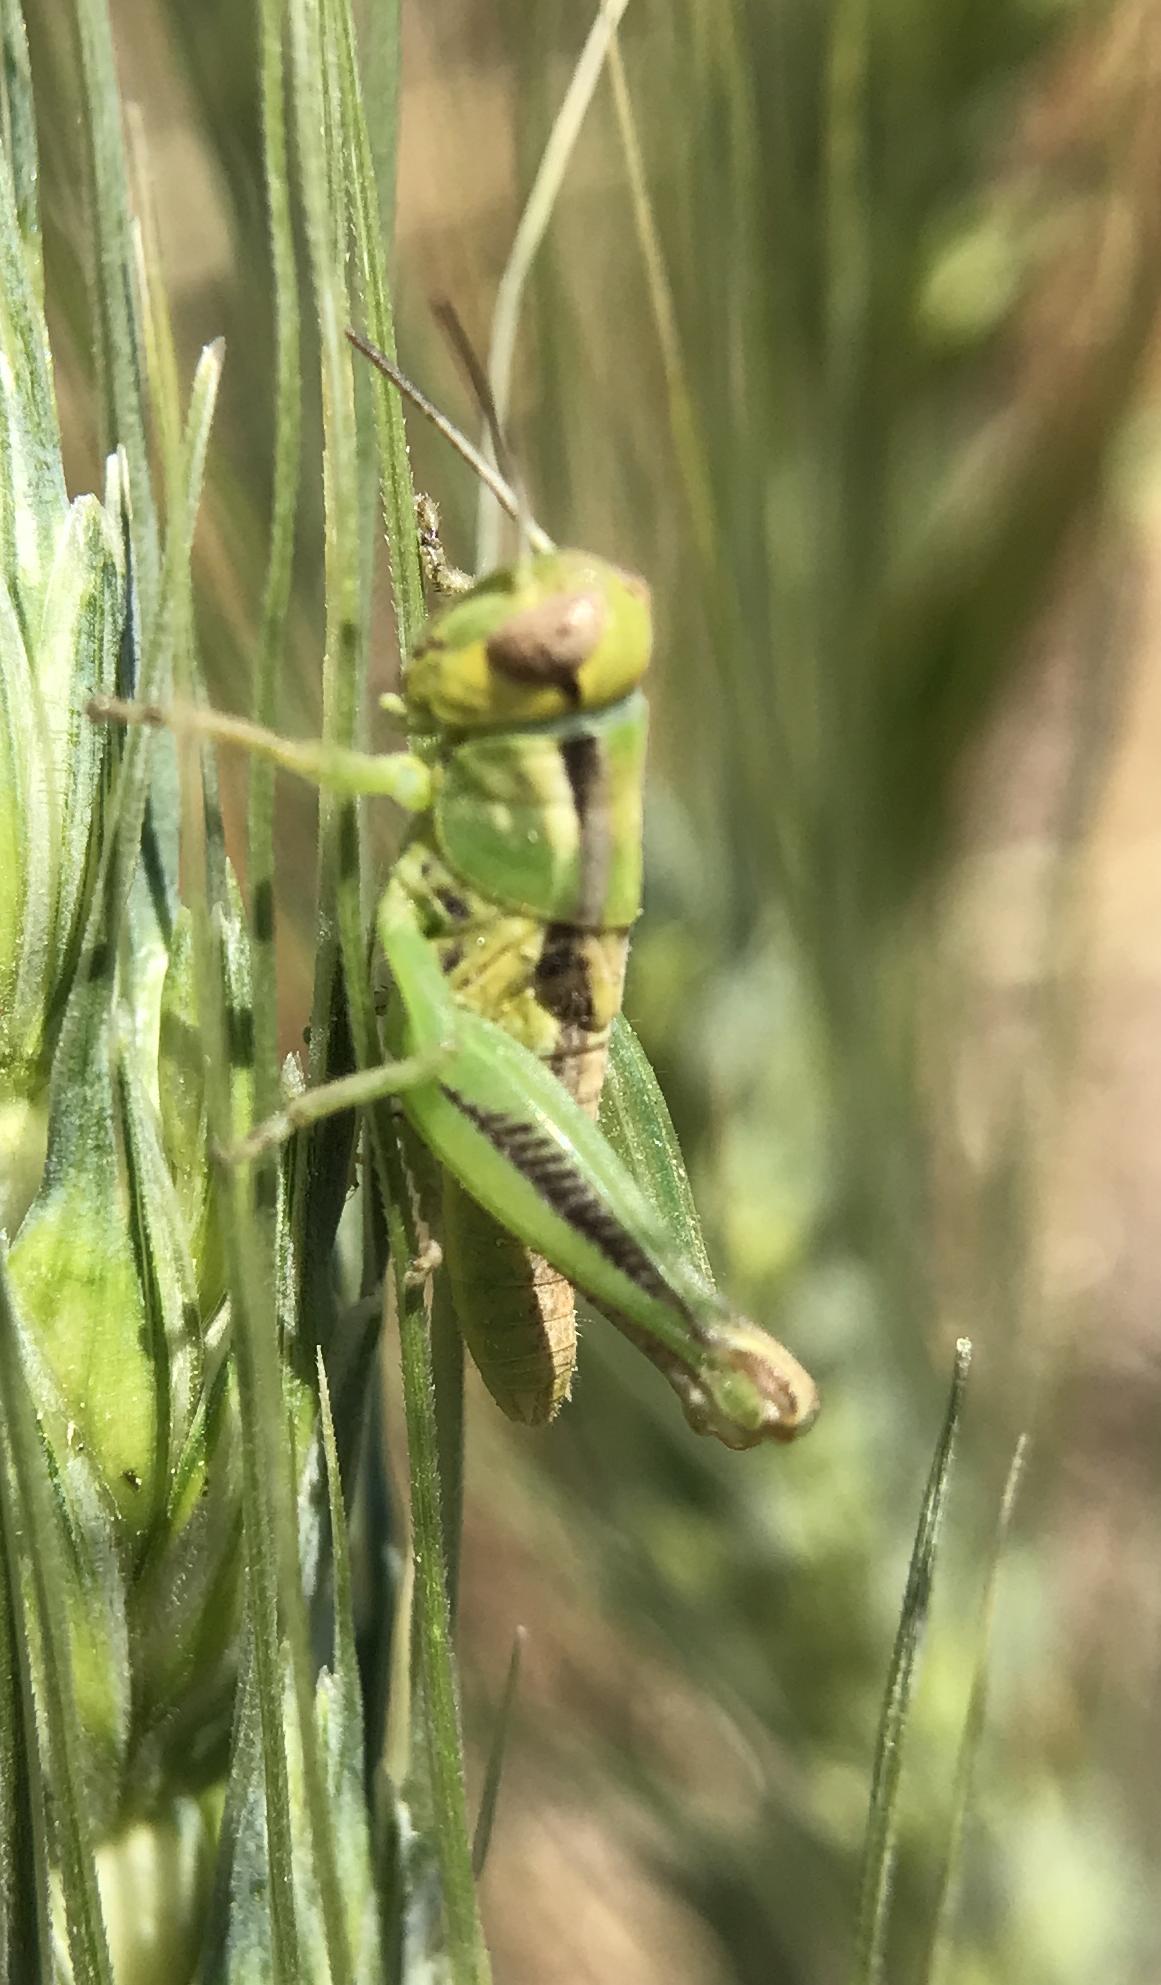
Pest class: occasional_pest